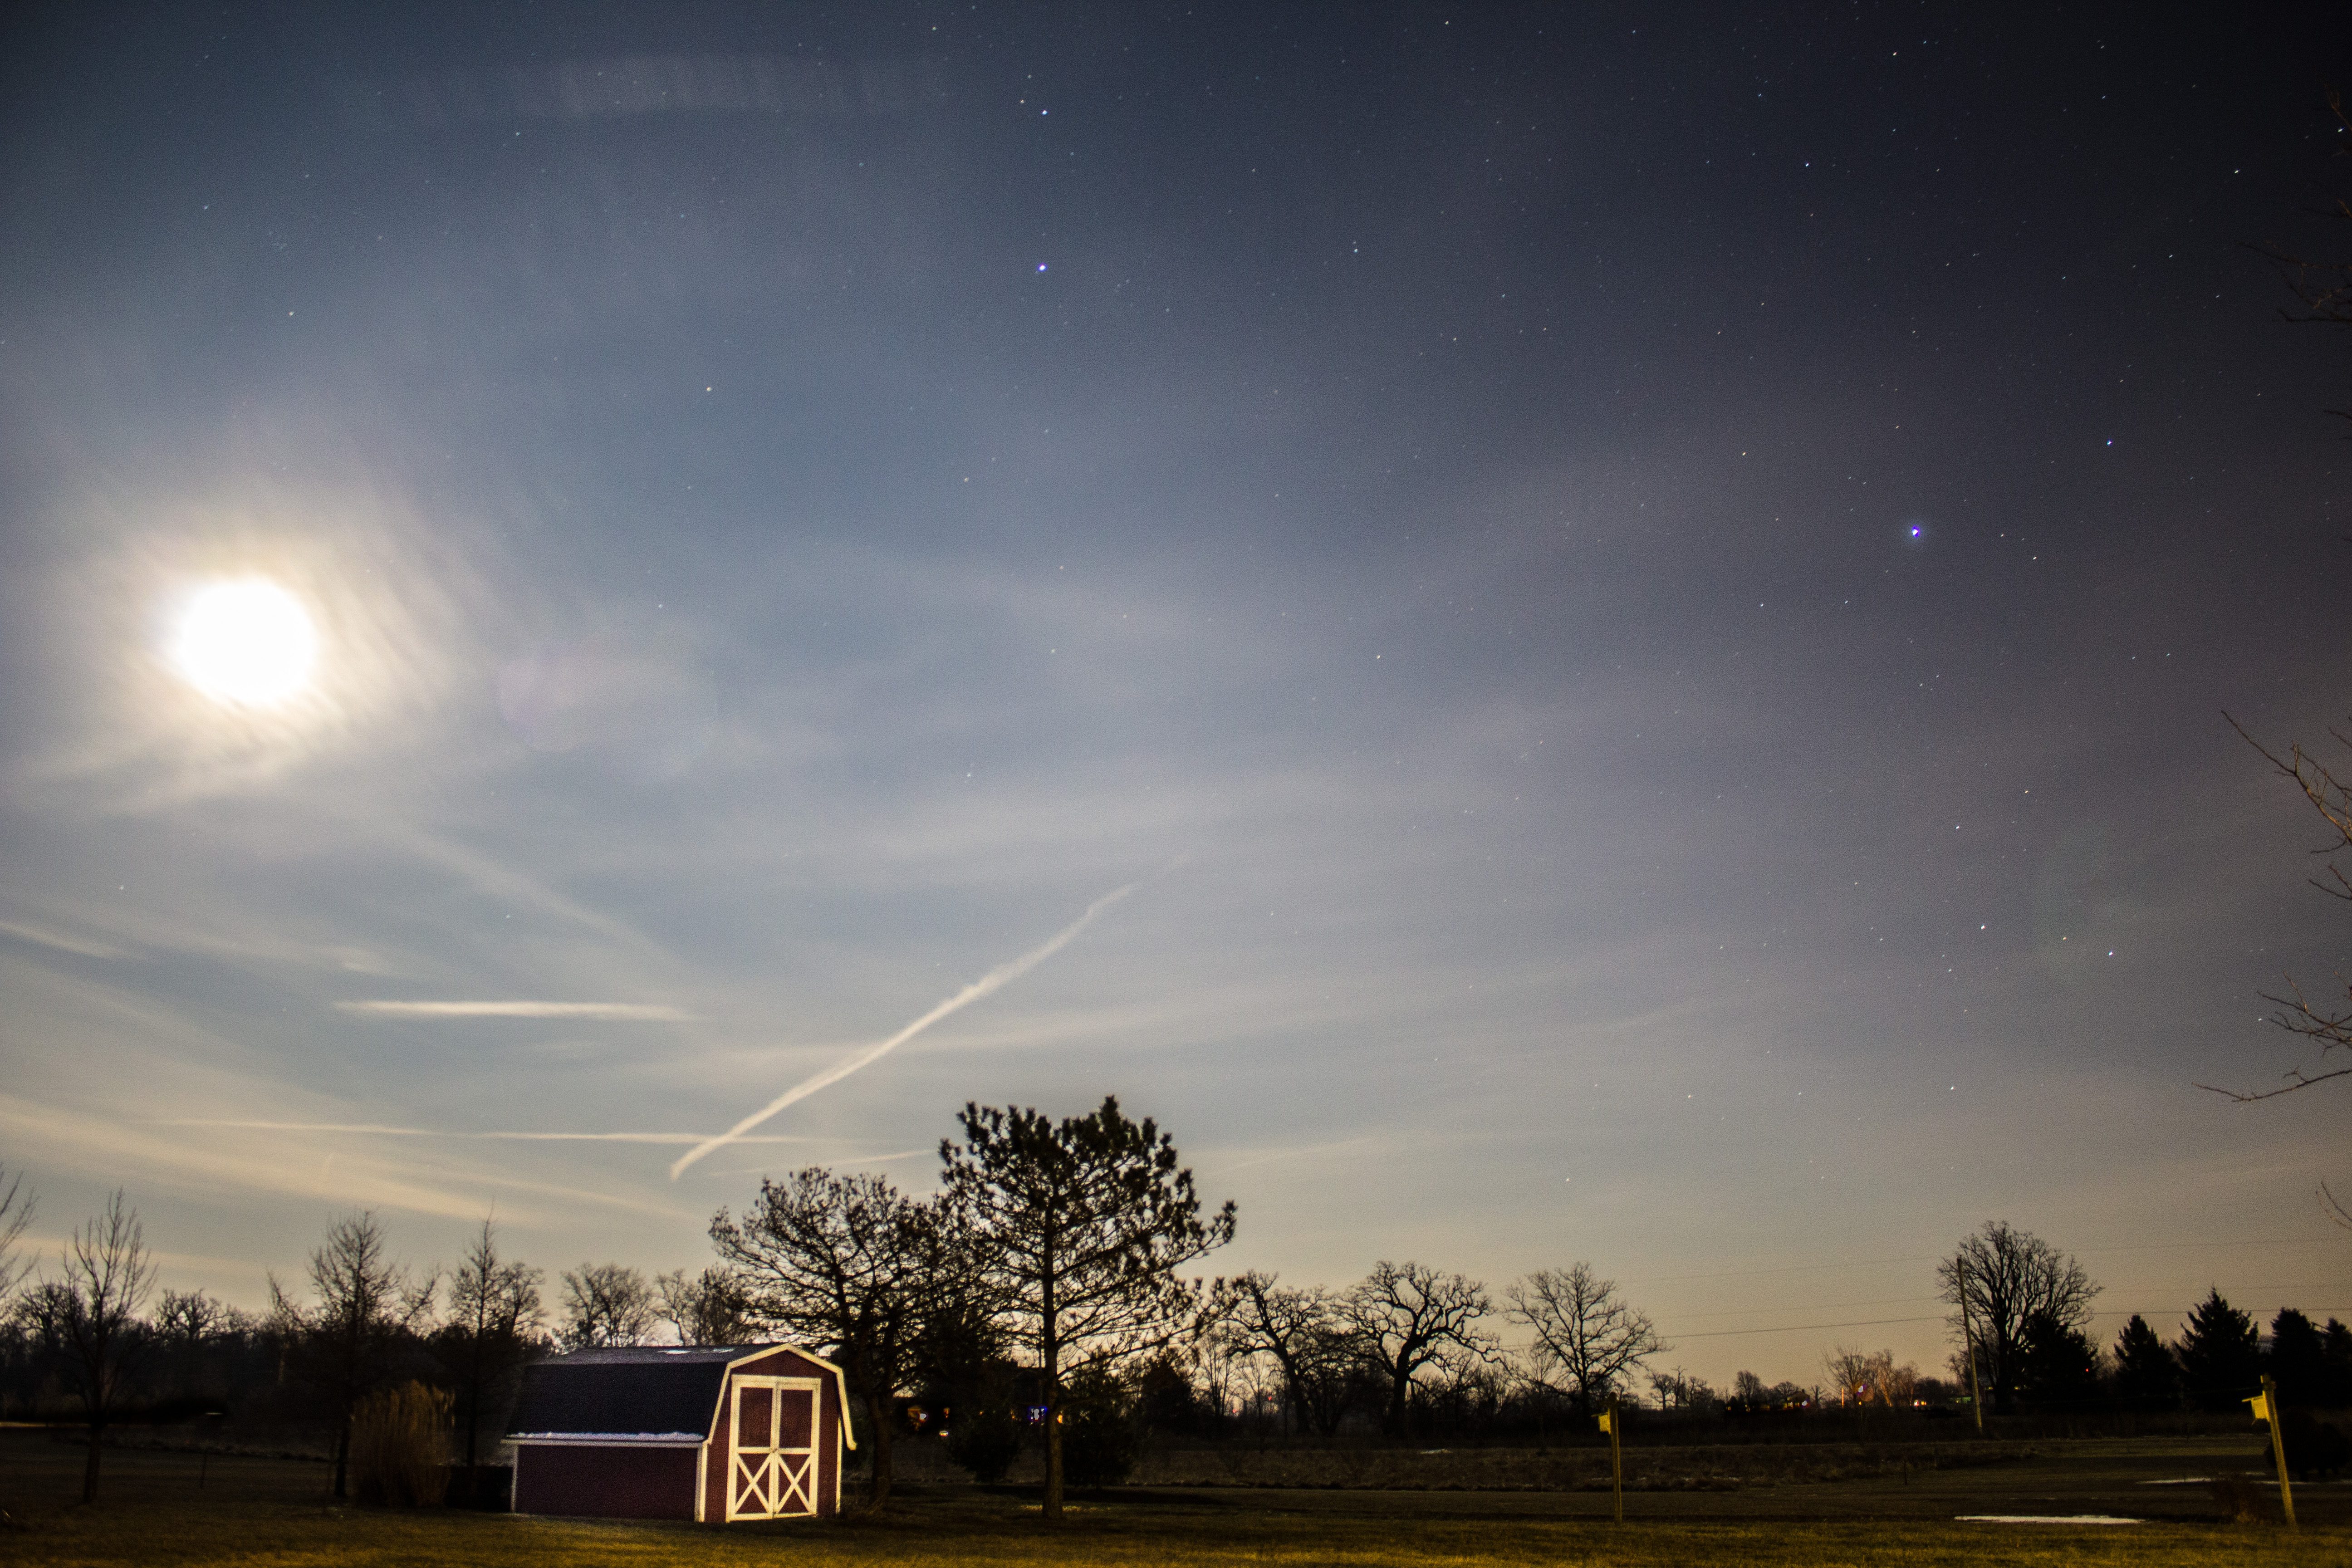
light, cloud, sky, sun, farm, night, sunlight, morning, star, barn, dawn, atmosphere, dusk, evening, darkness, moon, moonlight, clear sky, stars, astronomical object, atmospheric phenomenon, atmosphere of earth